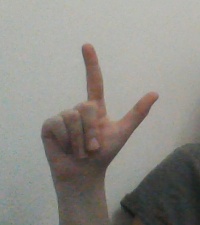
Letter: laam